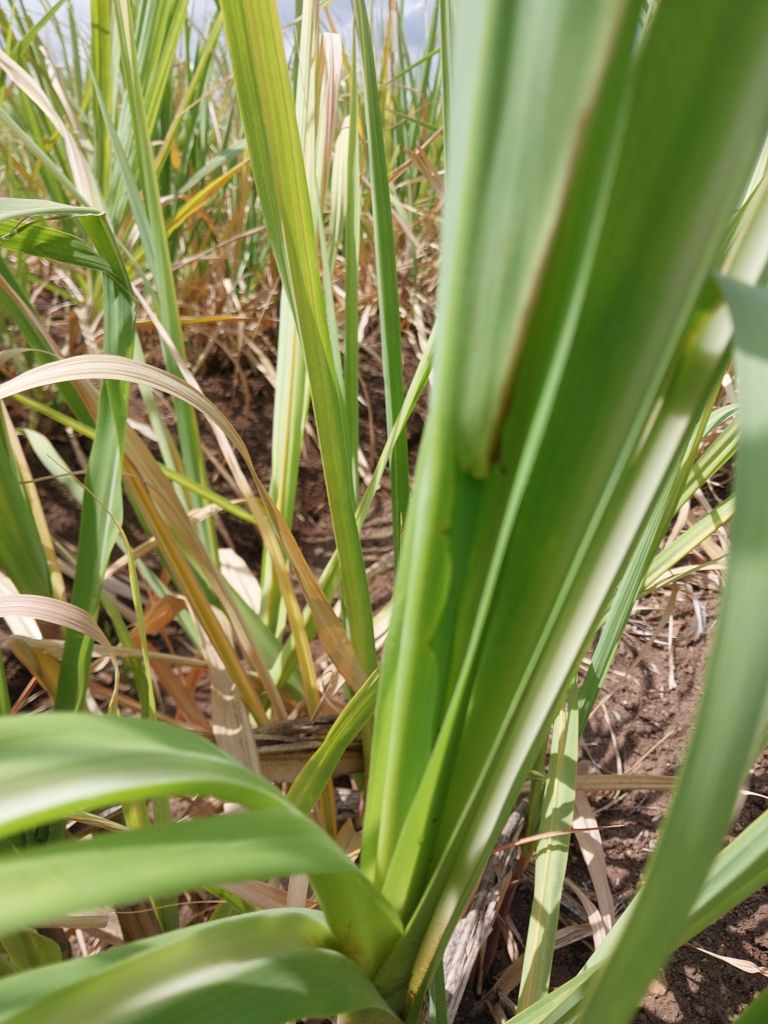
Label: Pokkah Boeng